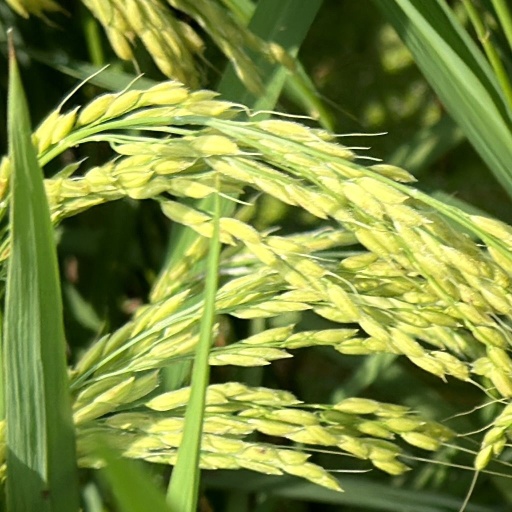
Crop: rice